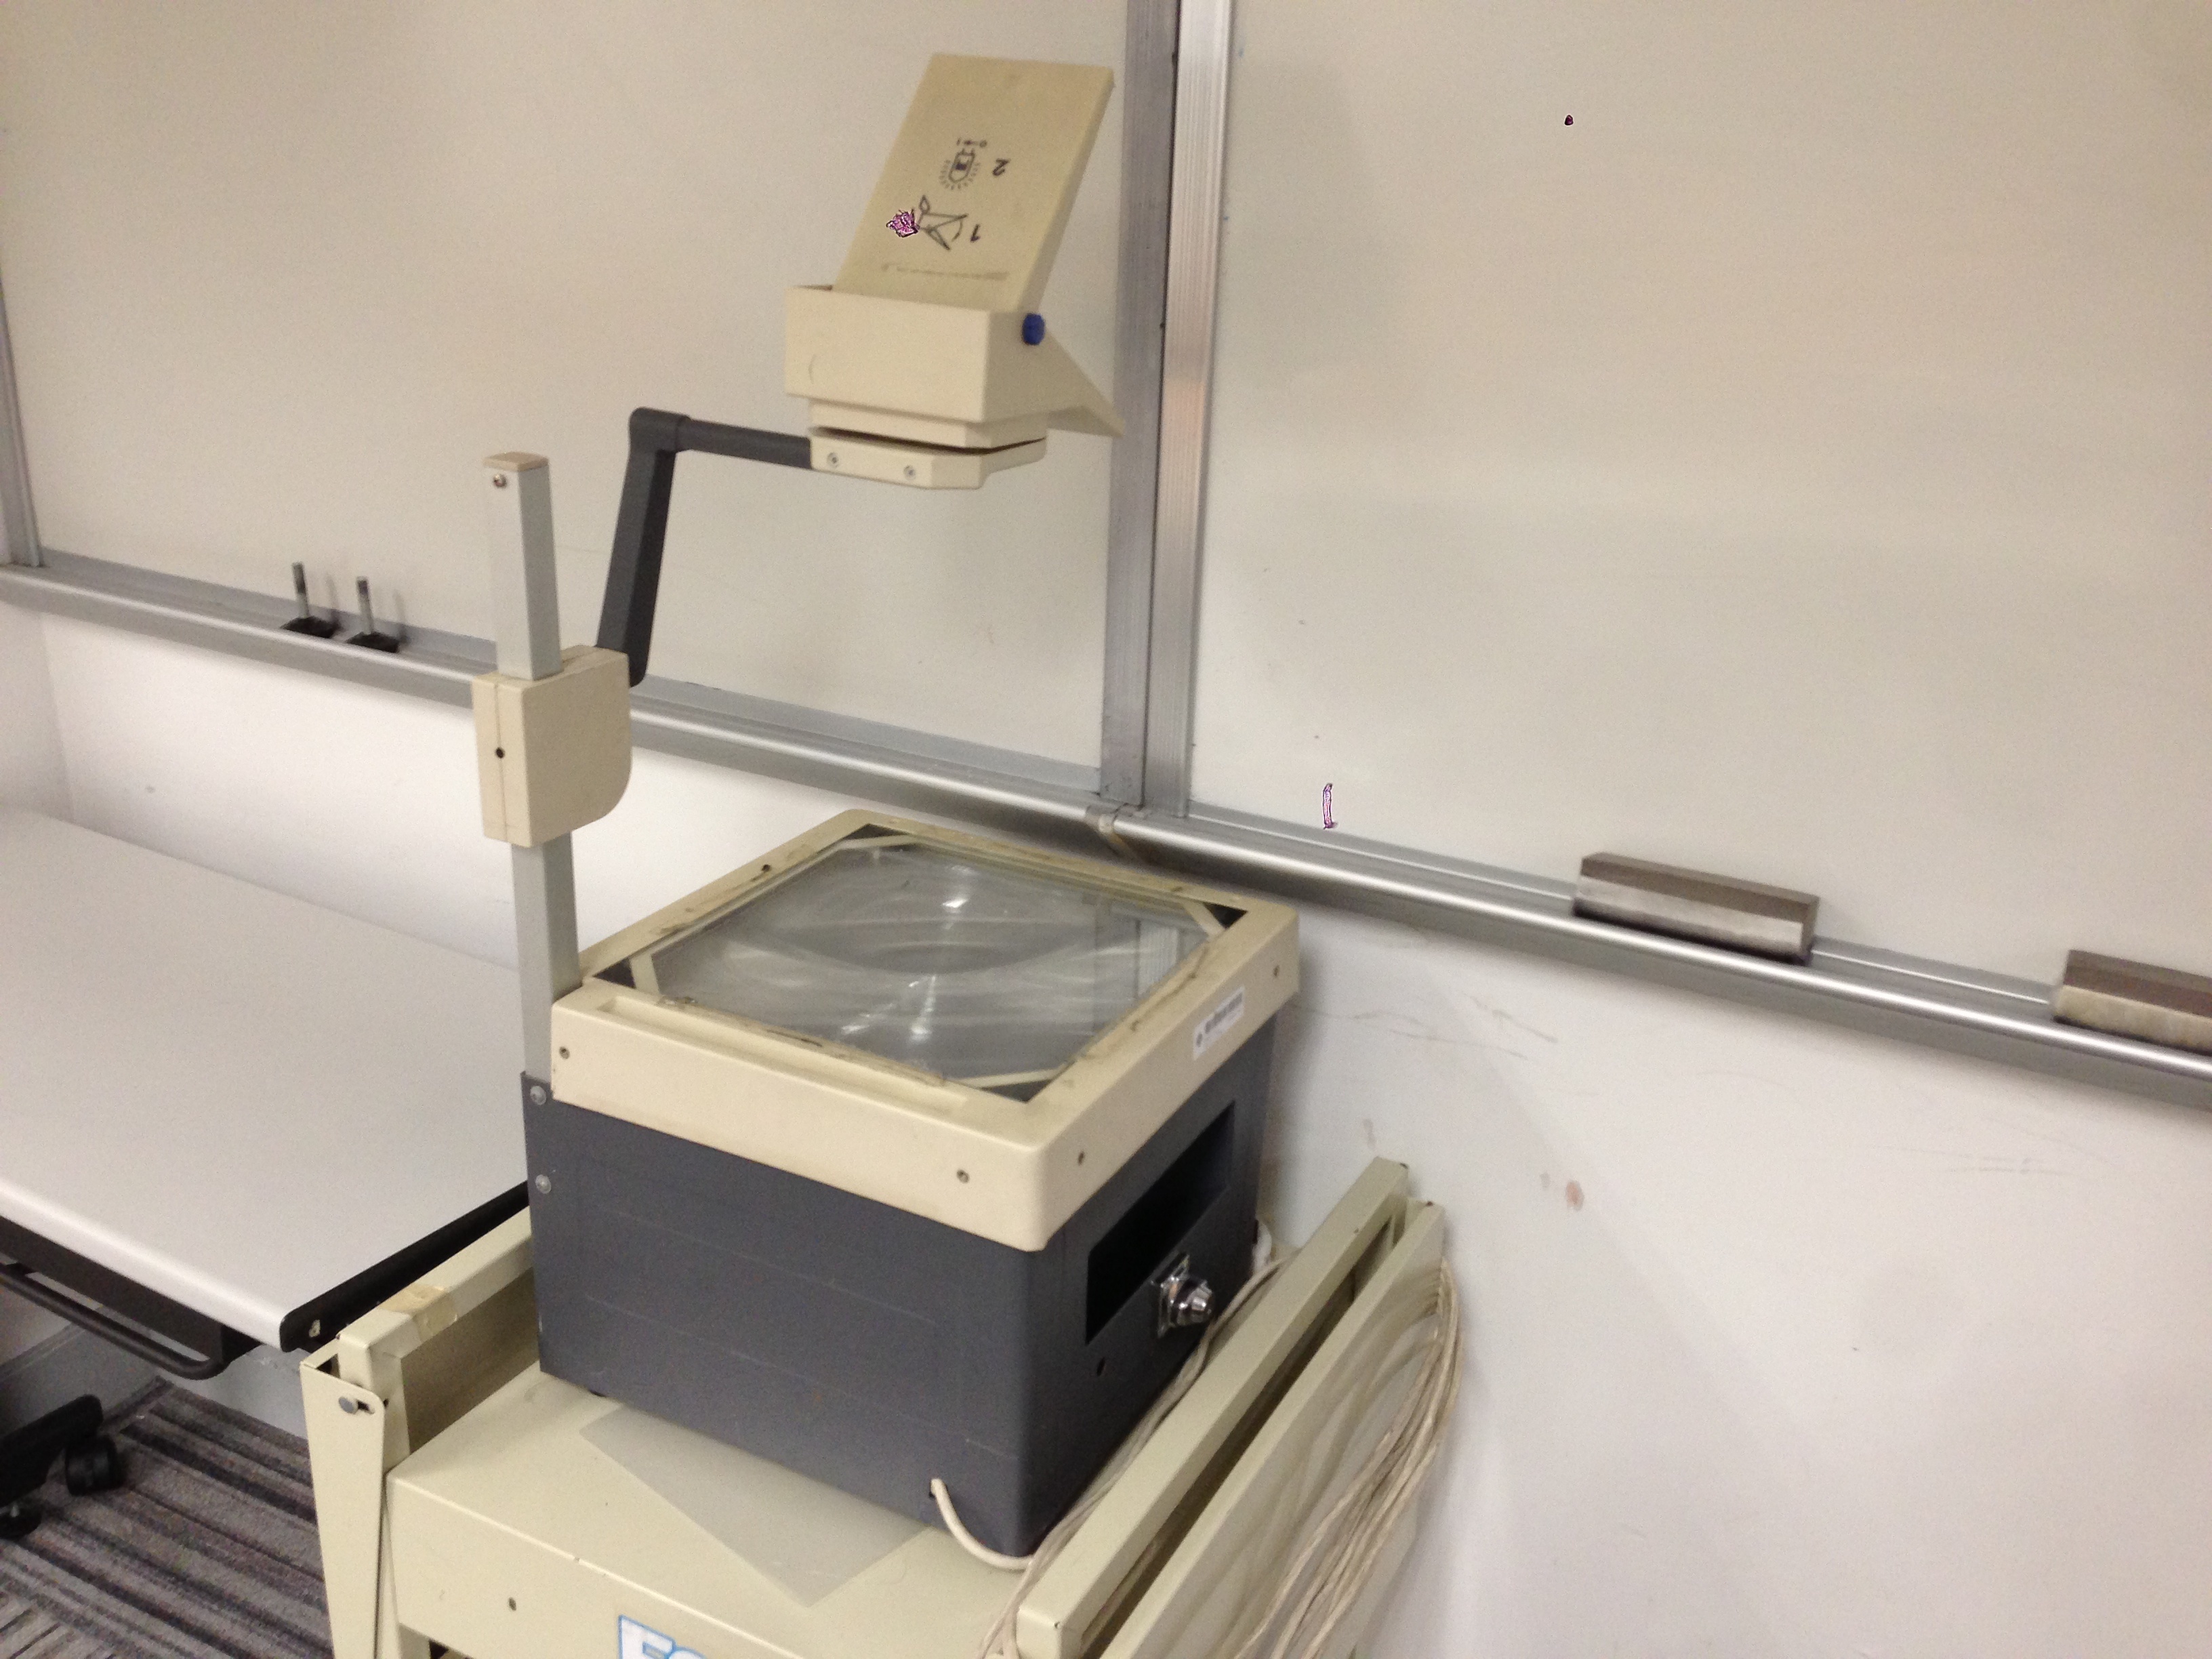
room, laser, product